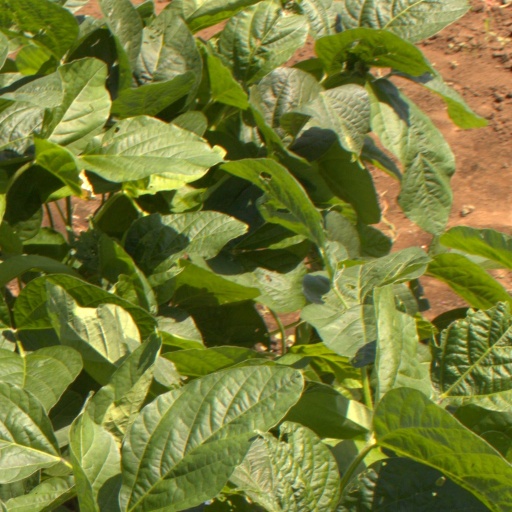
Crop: soybean